HaYom

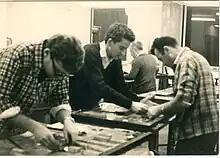
Night shift at Hayom newspaper in Tel Aviv, 1969. Center: Executive editor Yossi Ahimeir

The format of the newspaper was usually consistent throughout its run. There was a Buchwald cartoon on the front page. There was a "Conversations of the day" section about personalities, places, and subjects on page 2. On Friday and holiday eve newspapers, articles about socio-political and economic issues were published by members of the Gahal board, such as Menachem Begin, Yohanan Bader, Peretz Bernstein, and Yosef Sapir. Attached to it was a special page of the weekly updates of the liberal Herut bloc in the Histadrut (later, the page was published in a newspaper called Tchelet and White).